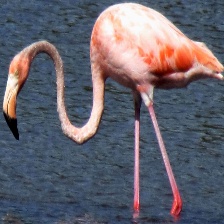
Species: AMERICAN FLAMINGO
Scientific name: PHOENICOPTERUS RUBER